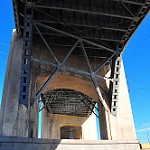
Label: non_damage_buildings_street